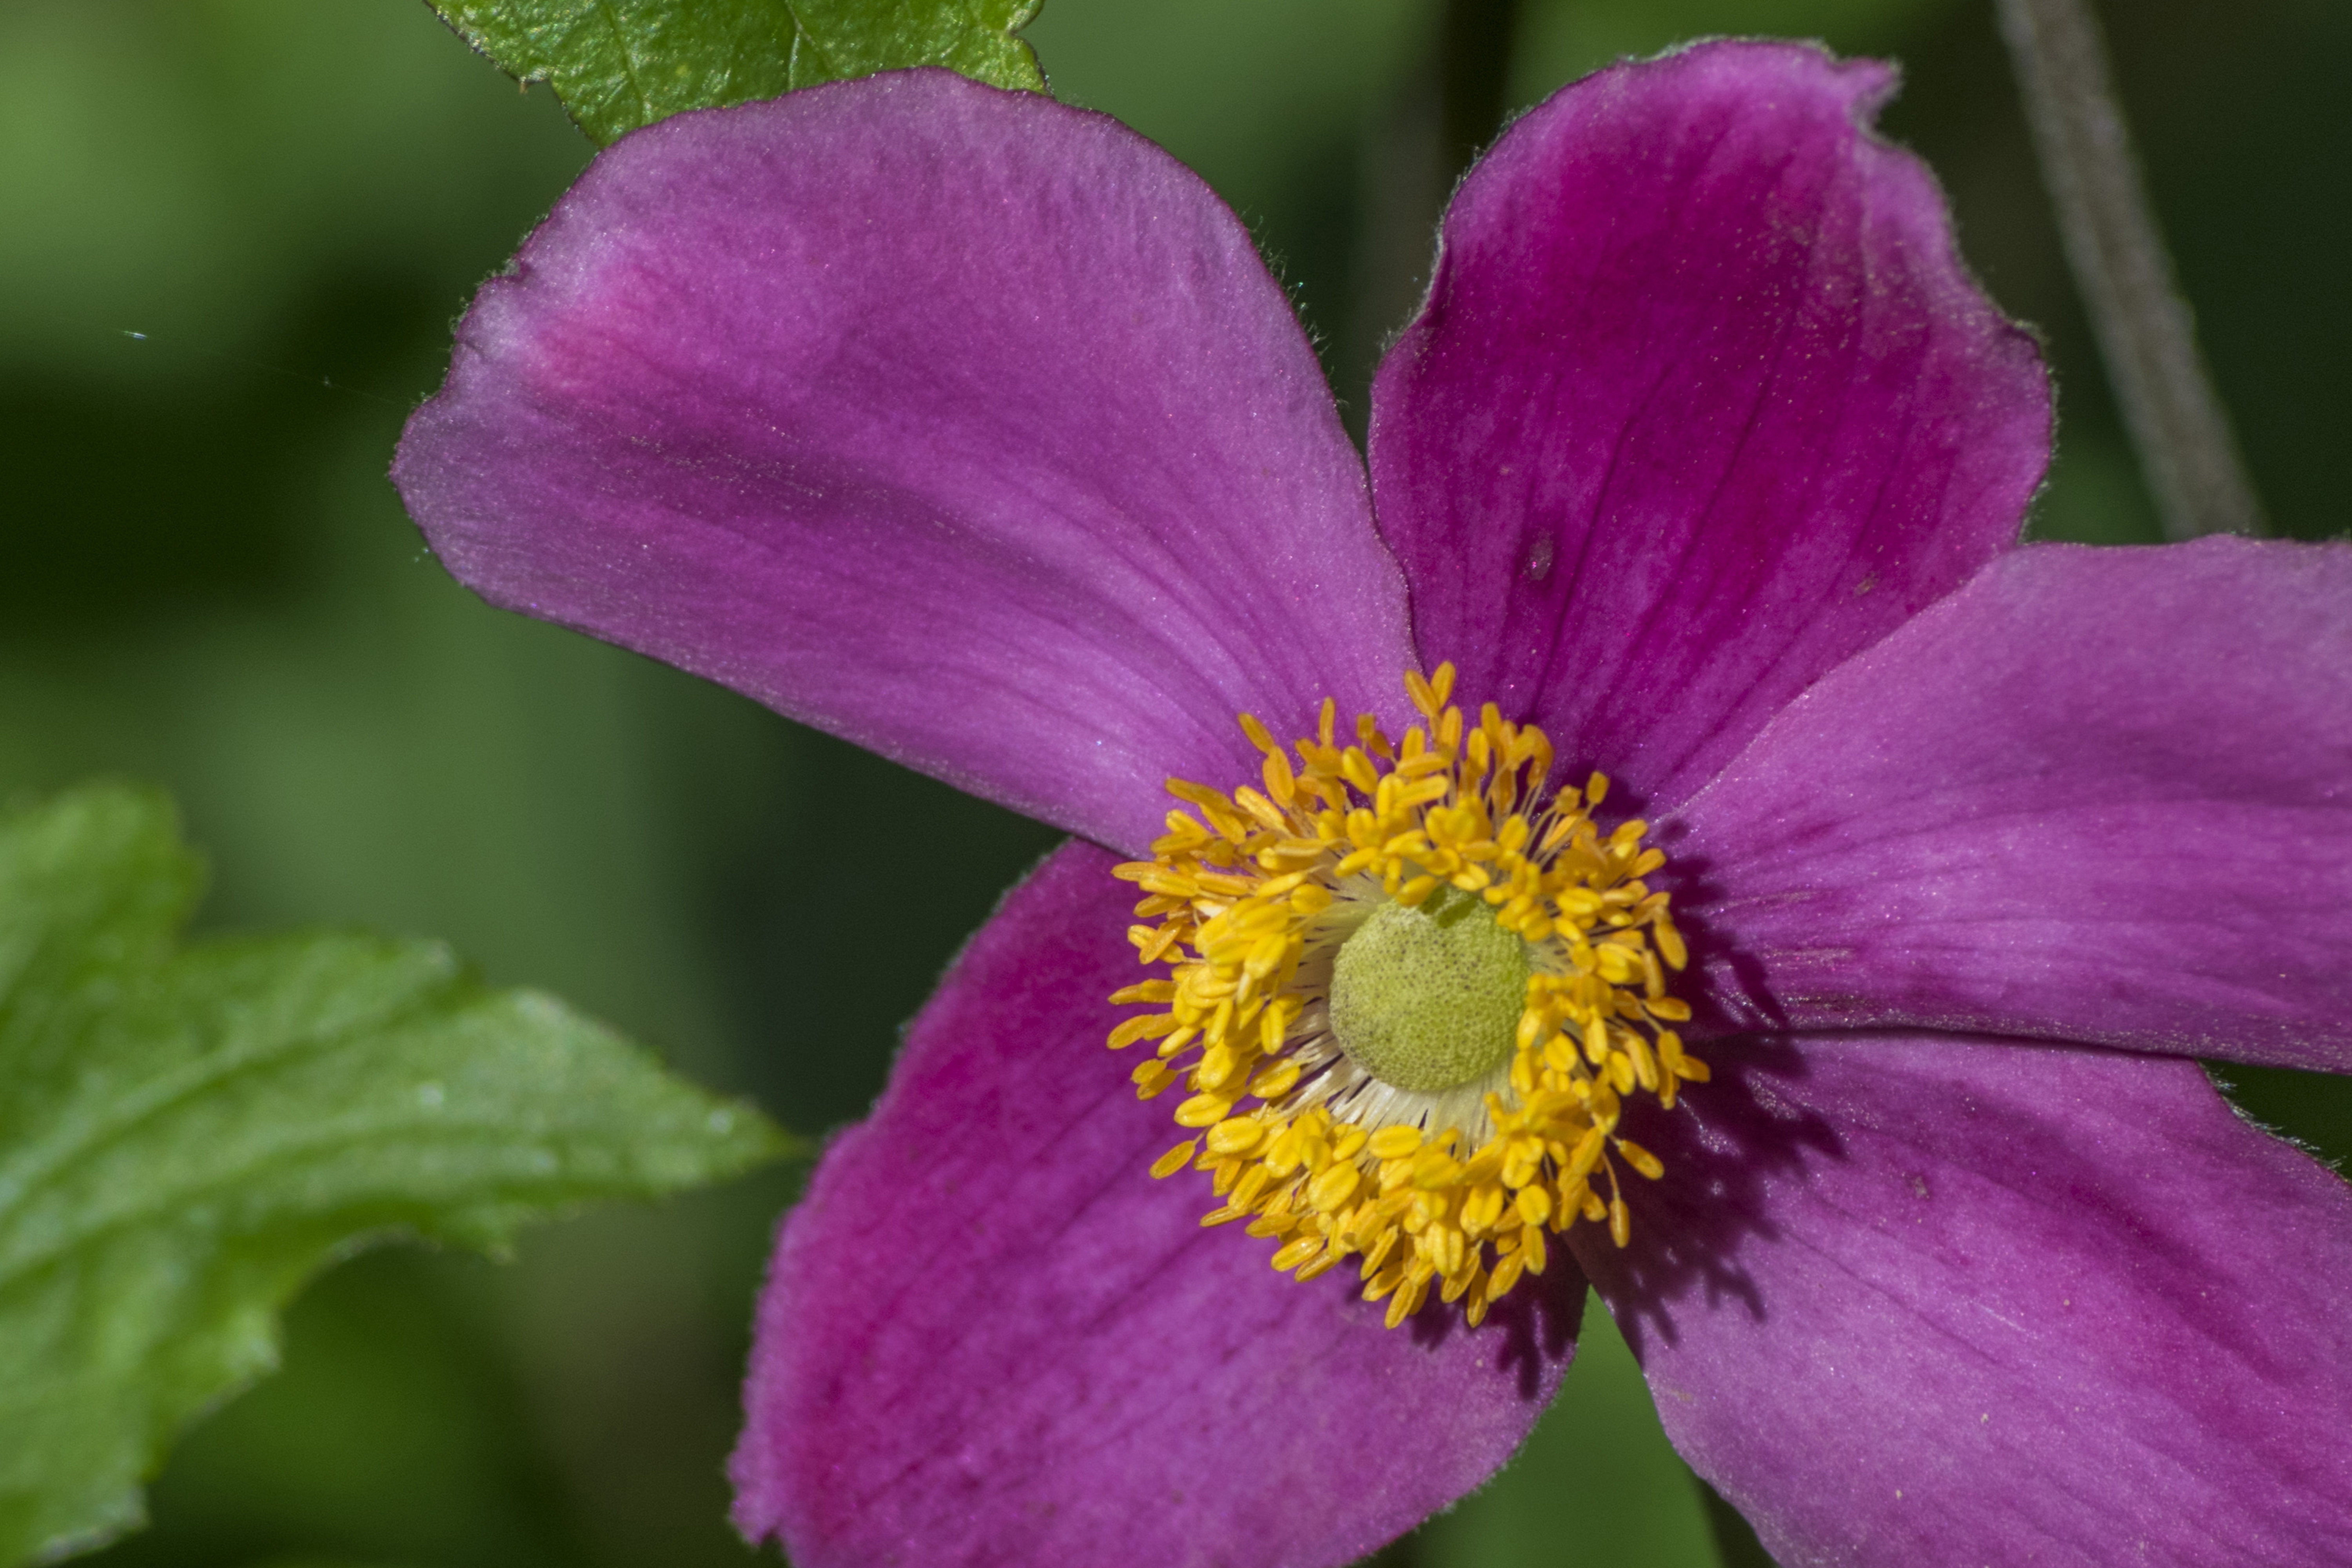
outdoor, blossom, plant, flower, petal, photo, pattern, macro, botany, nikon, flora, wildflower, close up, holland, nederland, netherlands, dutch, bright, outdoorphotography, picture, photograph, fotos, foto, depthoffield, dof, organicpattern, organic, paulvandevelde, pdvandevelde, padagudaloma, natuurfotografie, naturephotographer, dordrecht, nederlandinfotos, pvdvfotografie, pdvandeveldedordrecht, nederlandsefotografie, dutchphotogaraphy, totallydutch, fotografienederland, hollandsefotografie, fotografieholland, macro photography, anemonejaponica, flowering plant, japanseanemoon, land plant